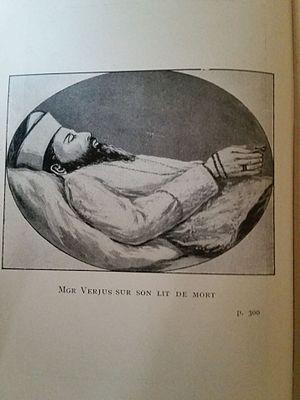
Henri Verjus sur son lit de mort.
Henri Baptiste Stanislas Verjus est un missionnaire français, vicaire apostolique de Nouvelle-Poméranie en 1889. Le 3 mars 2016, il est déclaré vénérable par le pape François.